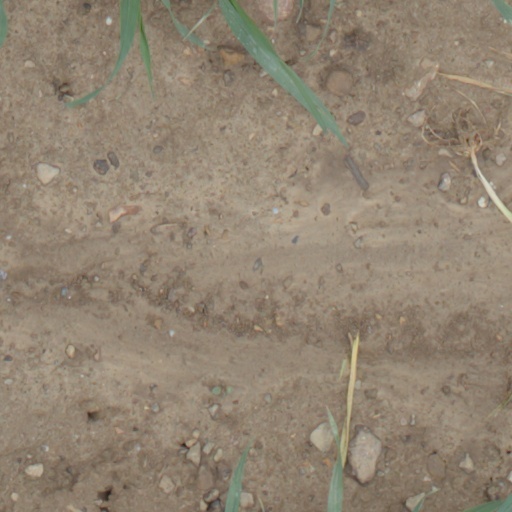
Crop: wheat